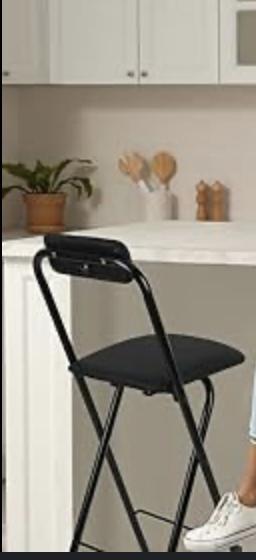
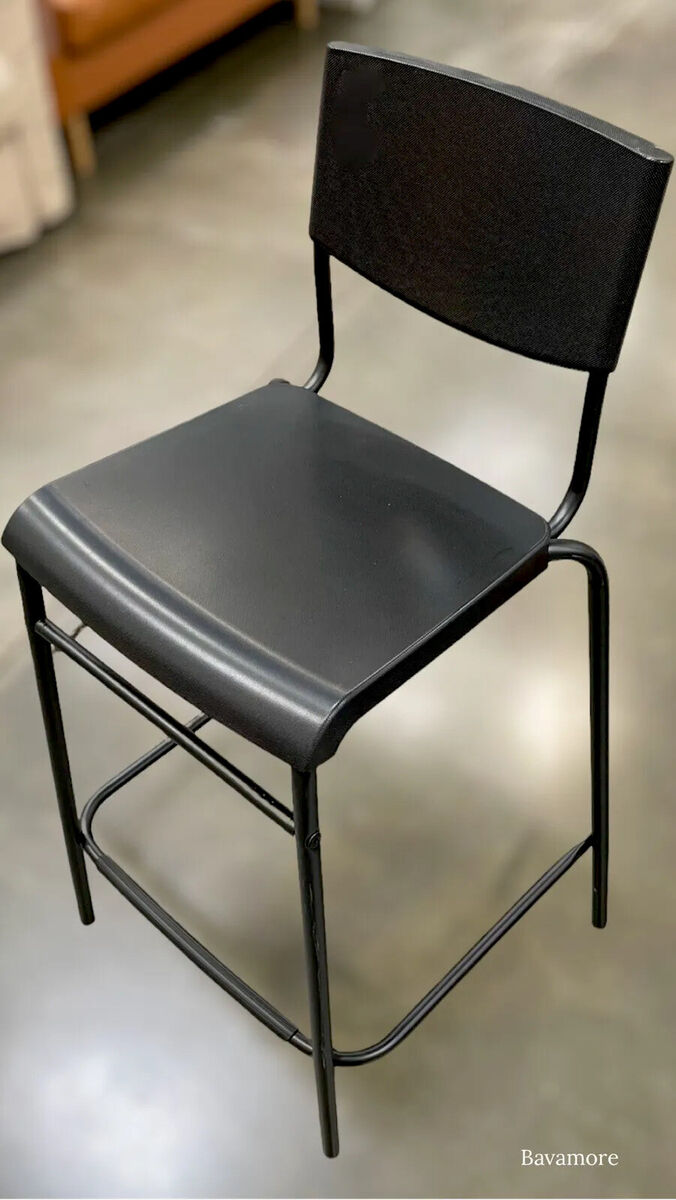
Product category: stool
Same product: no